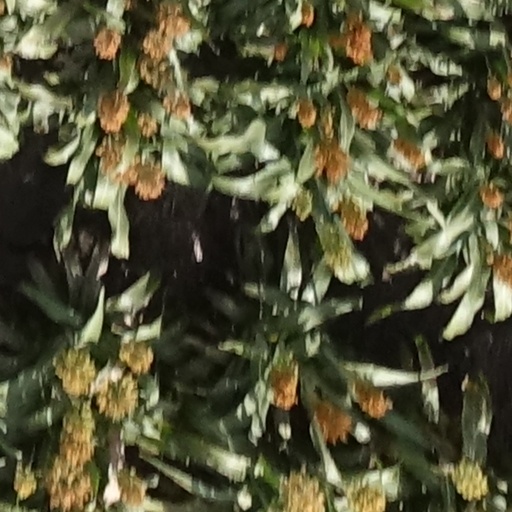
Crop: sorghum